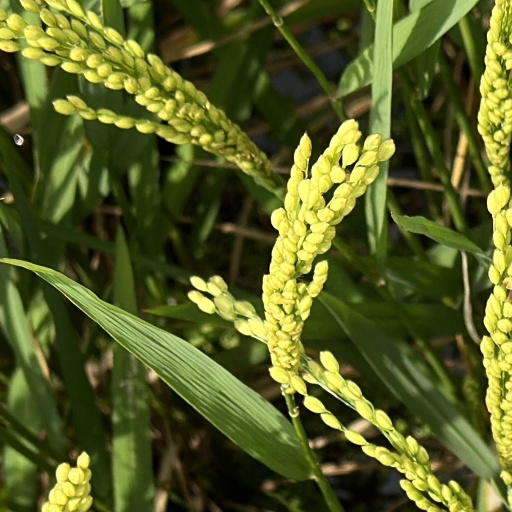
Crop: rice